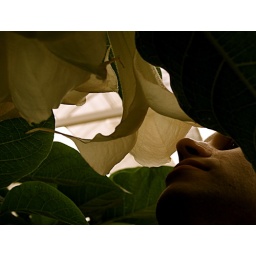
A tree in the glasshouse with these great papery white bells hanging off it. It smelled like jasmine...